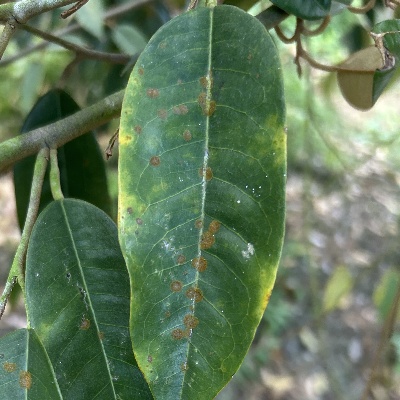
Label: Leaf_Algal